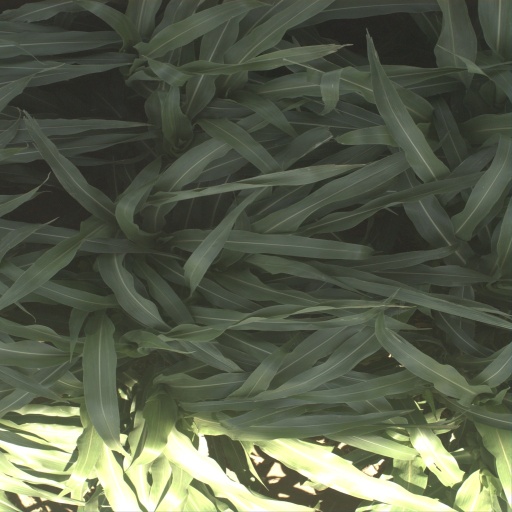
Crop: sorghum